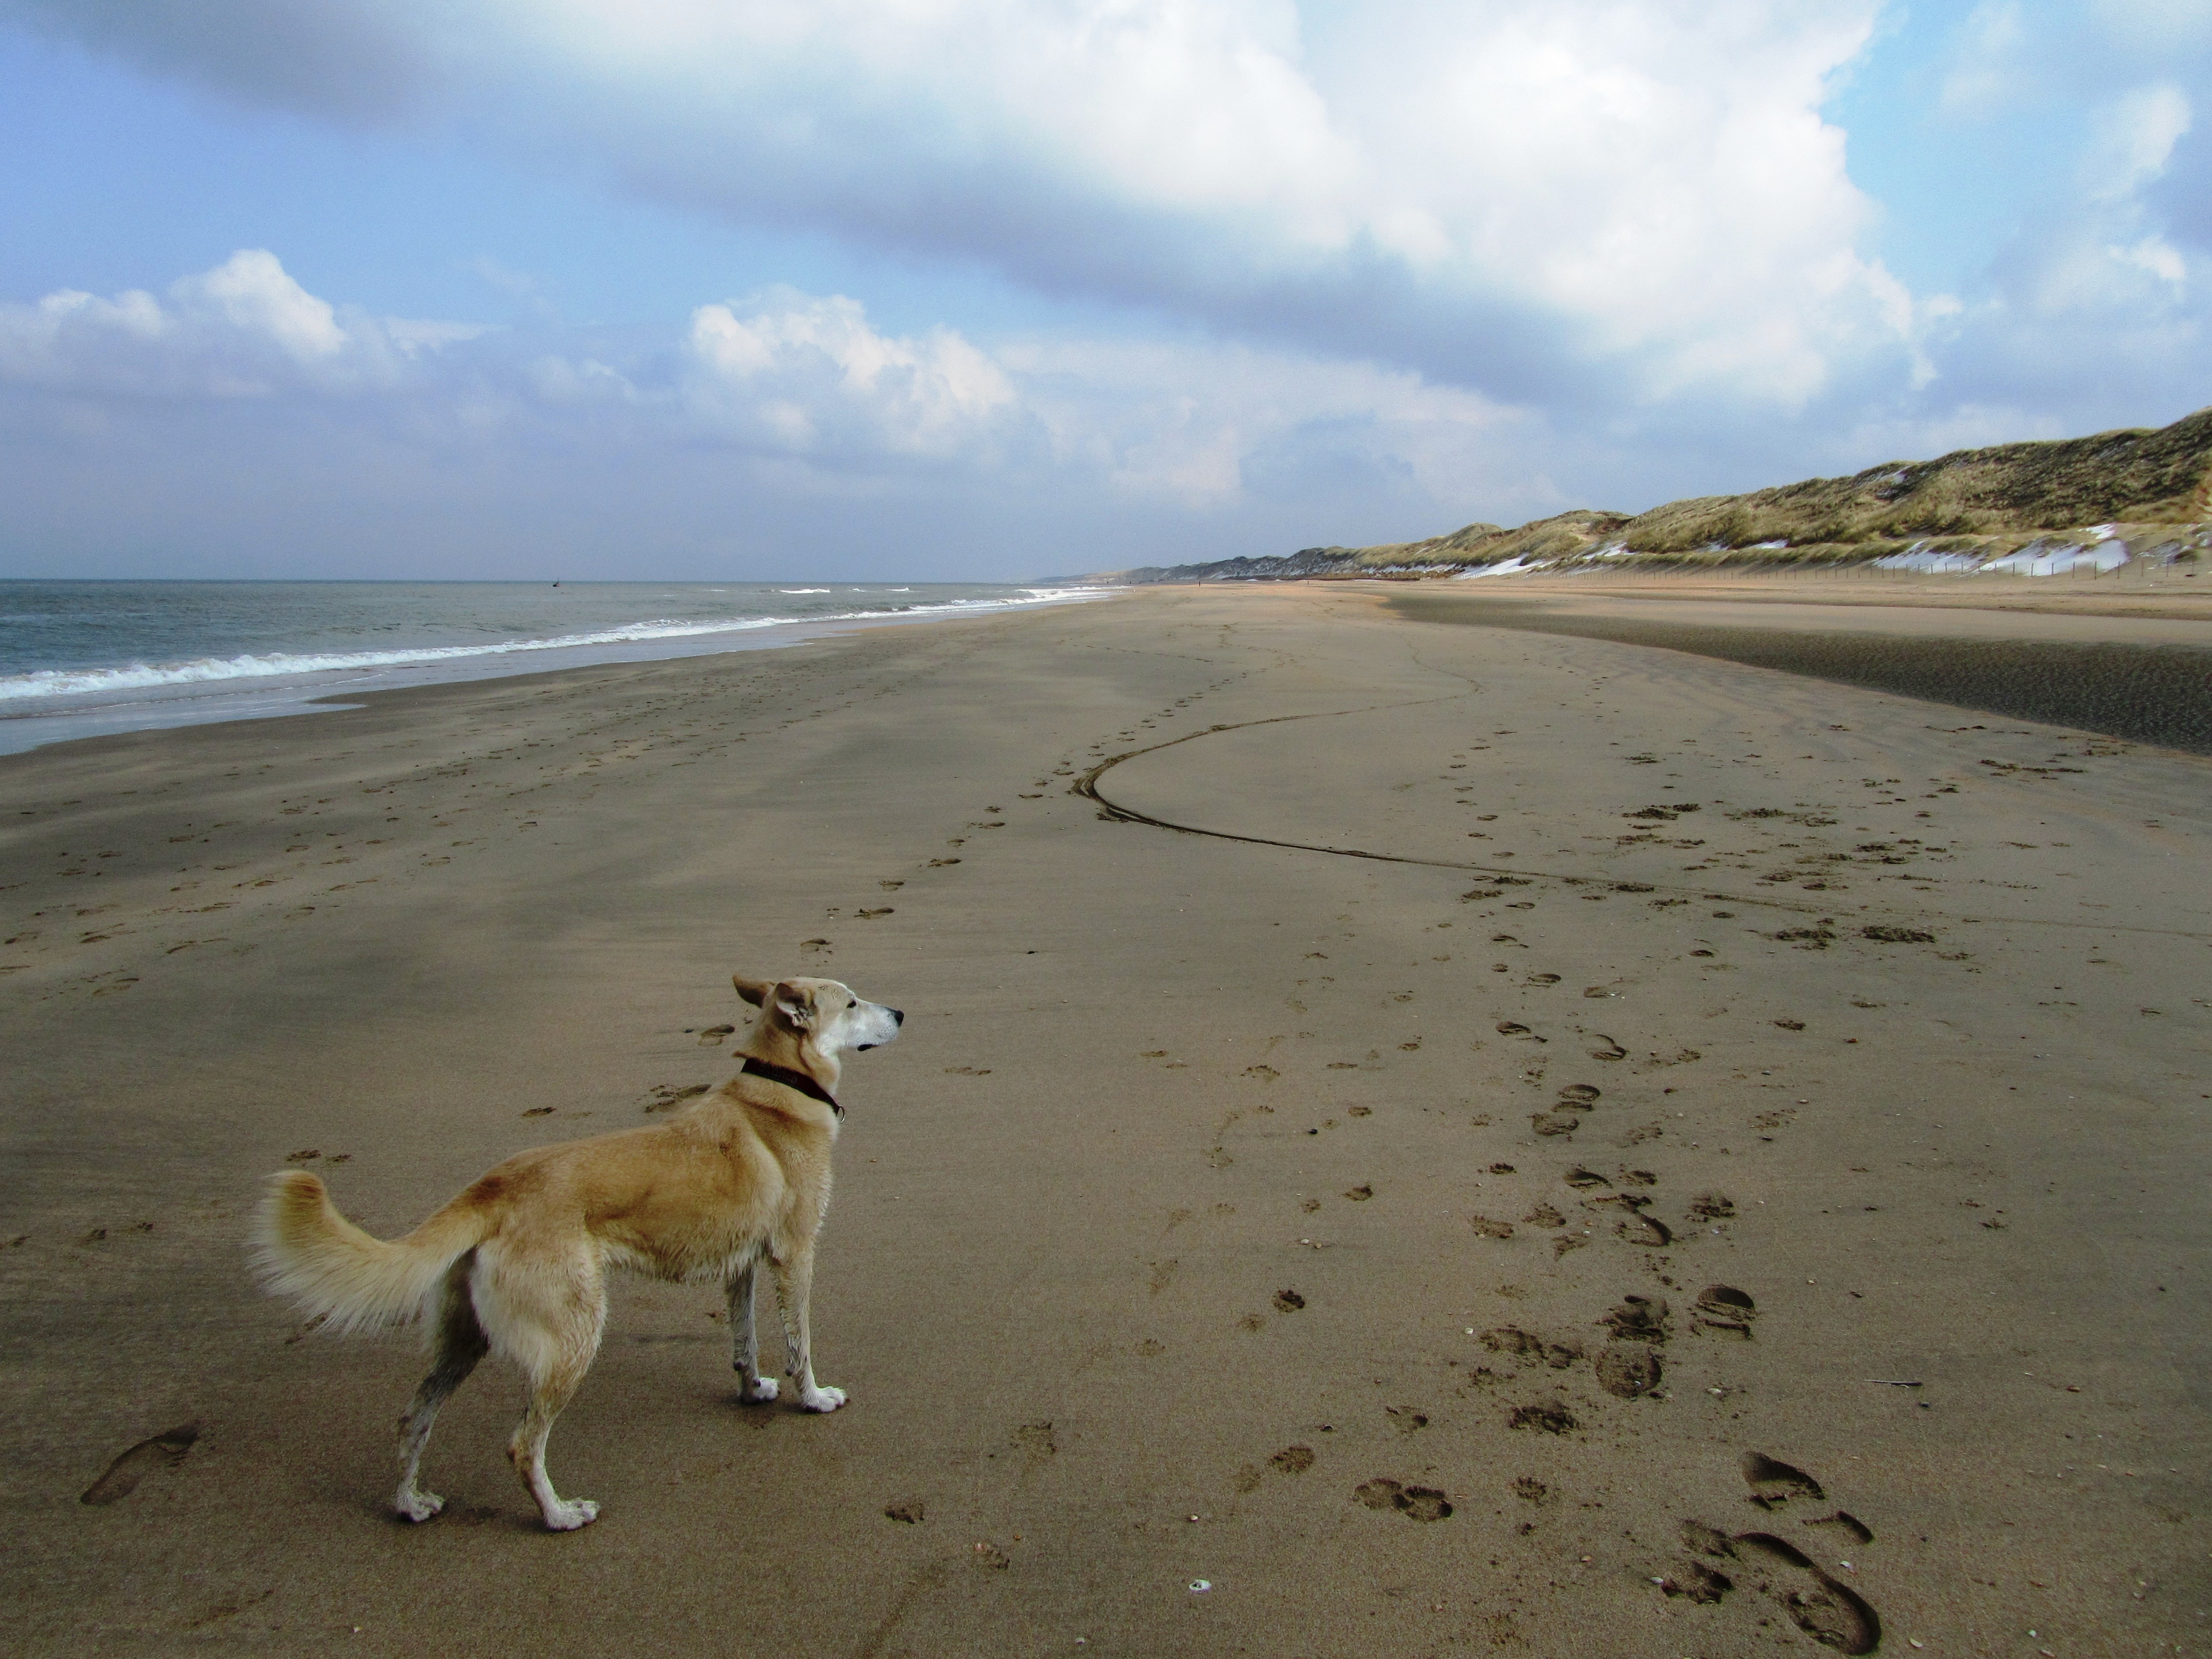
beach, sea, coast, water, nature, sand, ocean, play, shore, view, dog, body of water, holland, netherlands, fun, distant, foresight, batons, dog like mammal